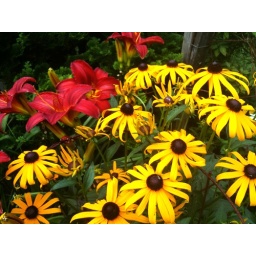
IPhone shots of red daylily and rudbeckia flowers blooming in my garden today in CT.